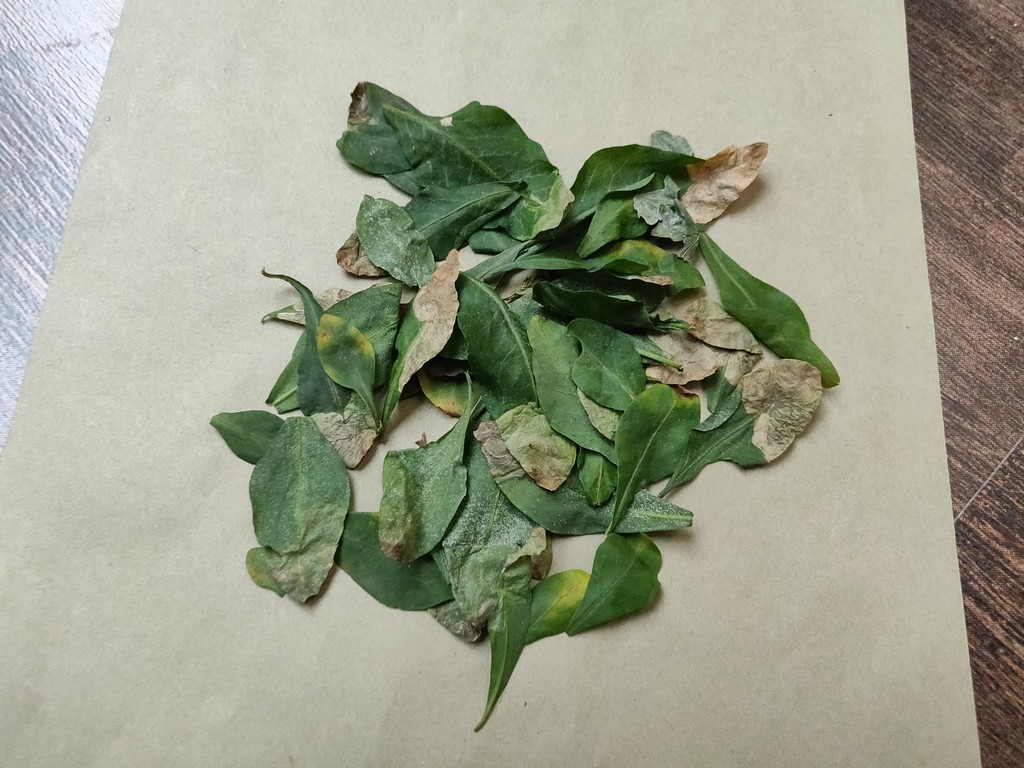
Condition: Unhealthy
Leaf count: multiple
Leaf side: unknown